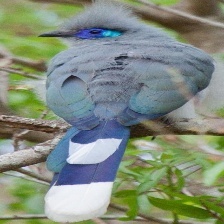
Species: CRESTED COUA
Scientific name: COUA CRISTATA